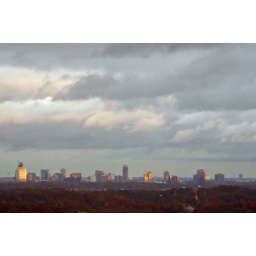
Clearing clouds make for a dramatic sky over Buckhead at sunset